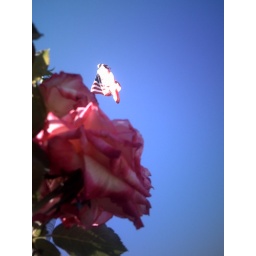
Red white and blue in the blue sky with rose